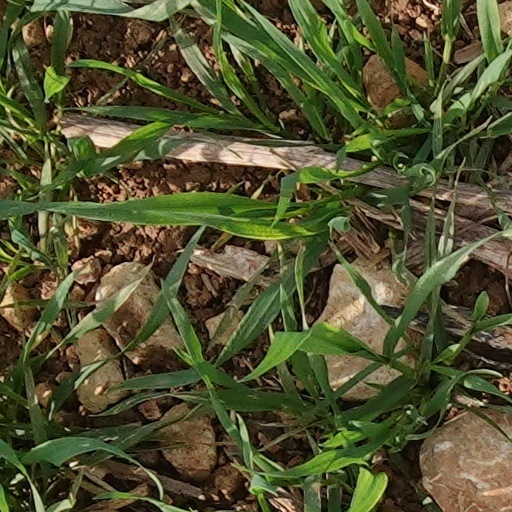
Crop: wheat